Dale (landform)

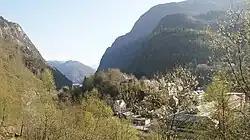
Dale, Vaksdal is located in a "dale" (valley; note the variant spellings of the center and the Norwegian municipality)

A dale is a valley, especially an open, gently-sloping ground between low hills with a stream flowing through it. It is used most frequently in the North of England and the Southern Uplands of Scotland; the term "fell" commonly refers to mountains or hills that flank a dale. As with many other words, "dale" was preserved by Viking influence in Northern England.